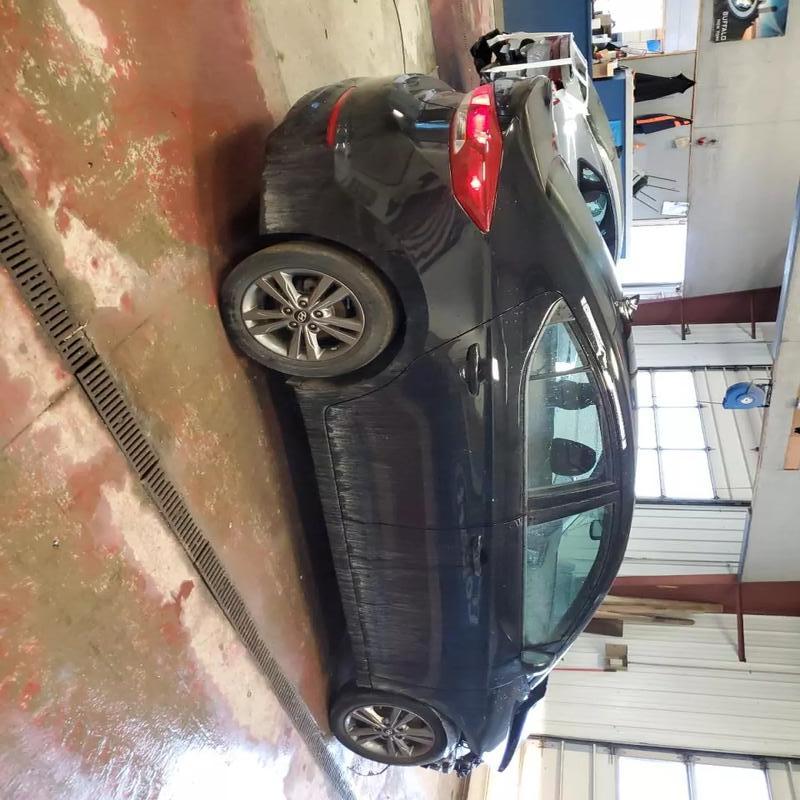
Aucun dommage détecté.
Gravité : aucun